817th Air Division

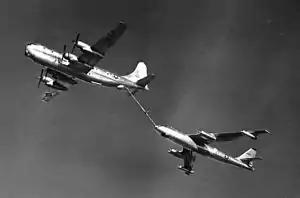
KC-97 refueling a B-47

Once its assigned wings were combat ready, the division mission was to maintain a force capable of immediate and sustained long range offensive bombardment and air refueling operations anywhere in the world. Starting in 1960, one third of each wing's aircraft were maintained on fifteen-minute alert, fully fueled and ready for combat to reduce vulnerability to a Soviet missile strike. This was increased to half their aircraft in 1962.